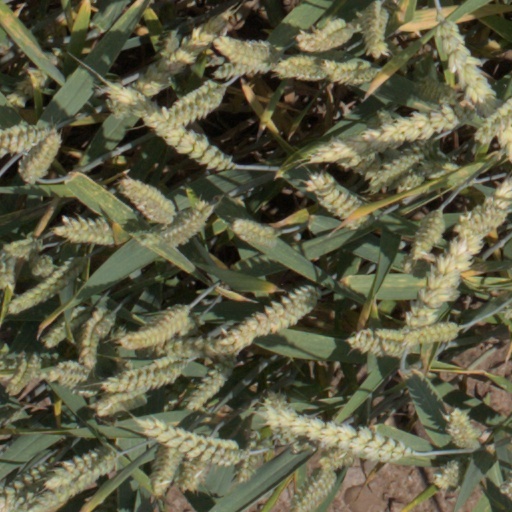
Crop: wheat